T. C. Humphrey

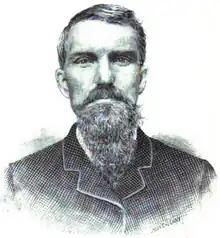
Humphrey c. 1887

Thomas Chauncey Humphrey (December 20, 1846 – December 3, 1937) was an American politician and judge who served in the Arkansas House of Representatives, as Speaker of the Arkansas House of Representatives, and as a federal judge for Indian Territory.